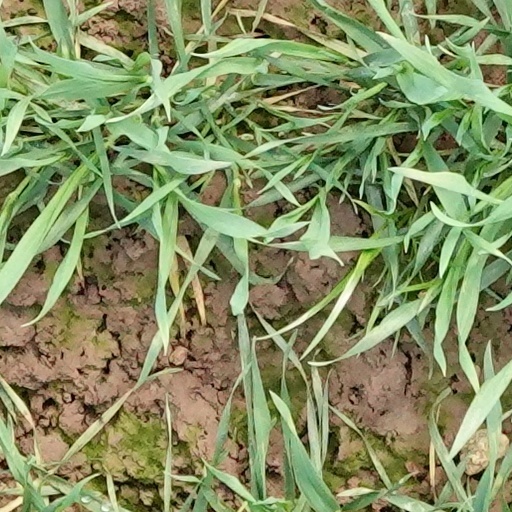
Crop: wheat